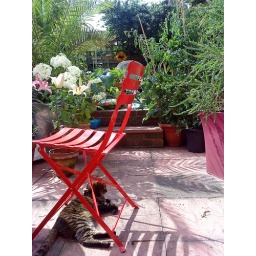
Lilly relaxing under a red chair in our garden